Ricinocarpos megalocarpus

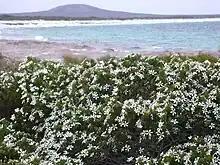
Habit in Cape Le Grand National Park

Ricinocarpos megalocarpus is a species of flowering plant in the family Euphorbiaceae and is endemic to the south coast of Western Australia. It is a compact, rounded, usually monoecious shrub with linear leaves and white flowers, arranged either singly, or male flowers in groups, or with a single female flower surrounded by up to six male flowers.